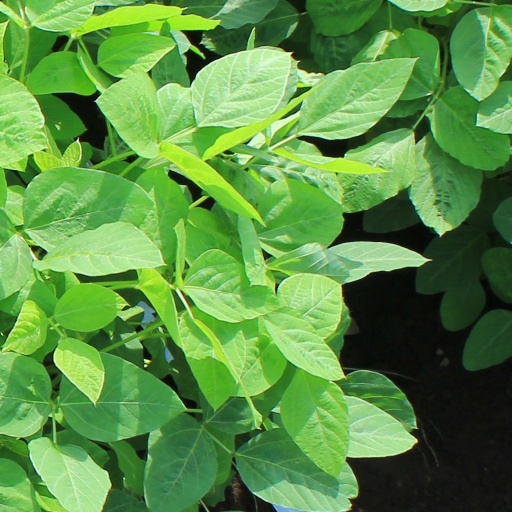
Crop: soybean